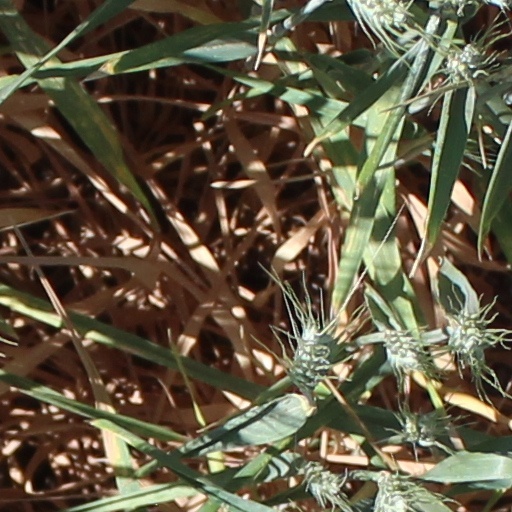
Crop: wheat